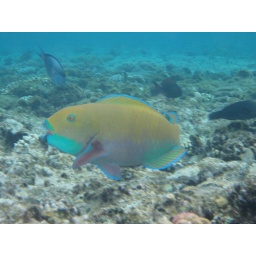
these colorful guys are everywhere in the red sea. really beautiful fish